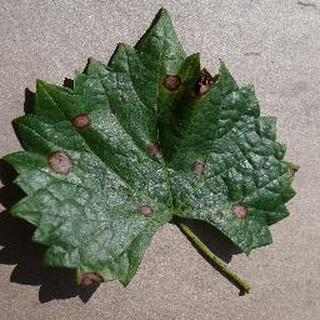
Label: grape_black_rot